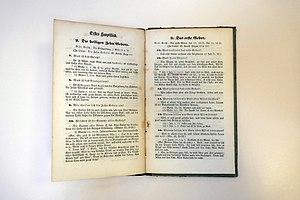
Handbüchlein für Jung und Alt
L'étude des catéchismes protestants en usage en Alsace et en Moselle à travers les siècles illustre l'histoire du christianisme dans une région marquée par une forte identité.